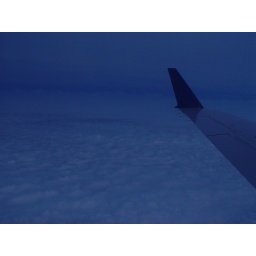
The wing looks amazing in the backdrop of the blue sky and clouds